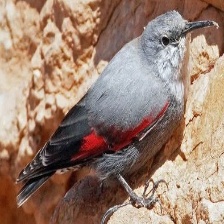
Species: WALL CREAPER
Scientific name: TICHODROMA MURARIA